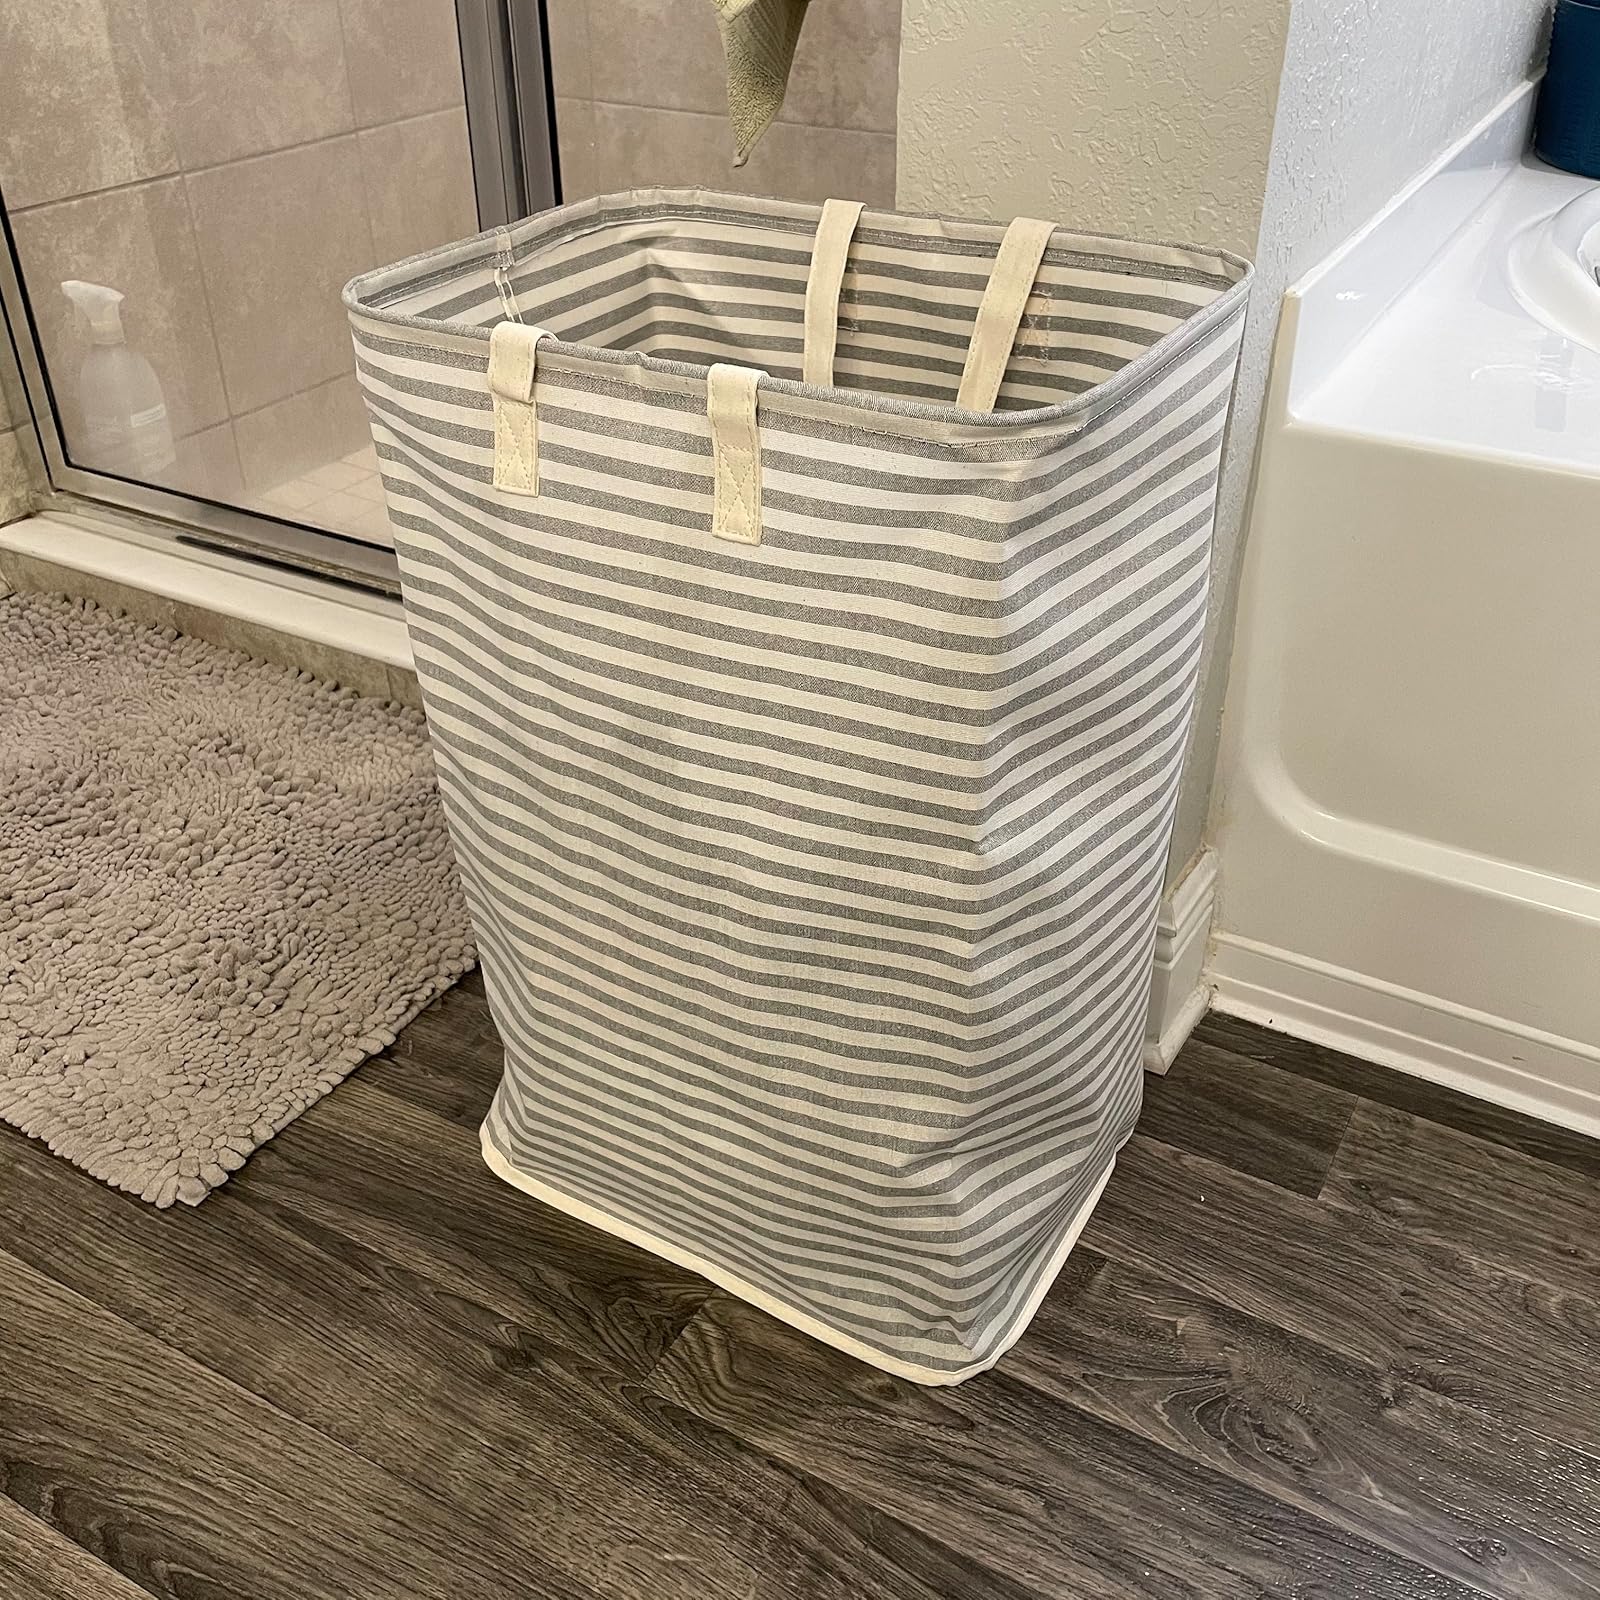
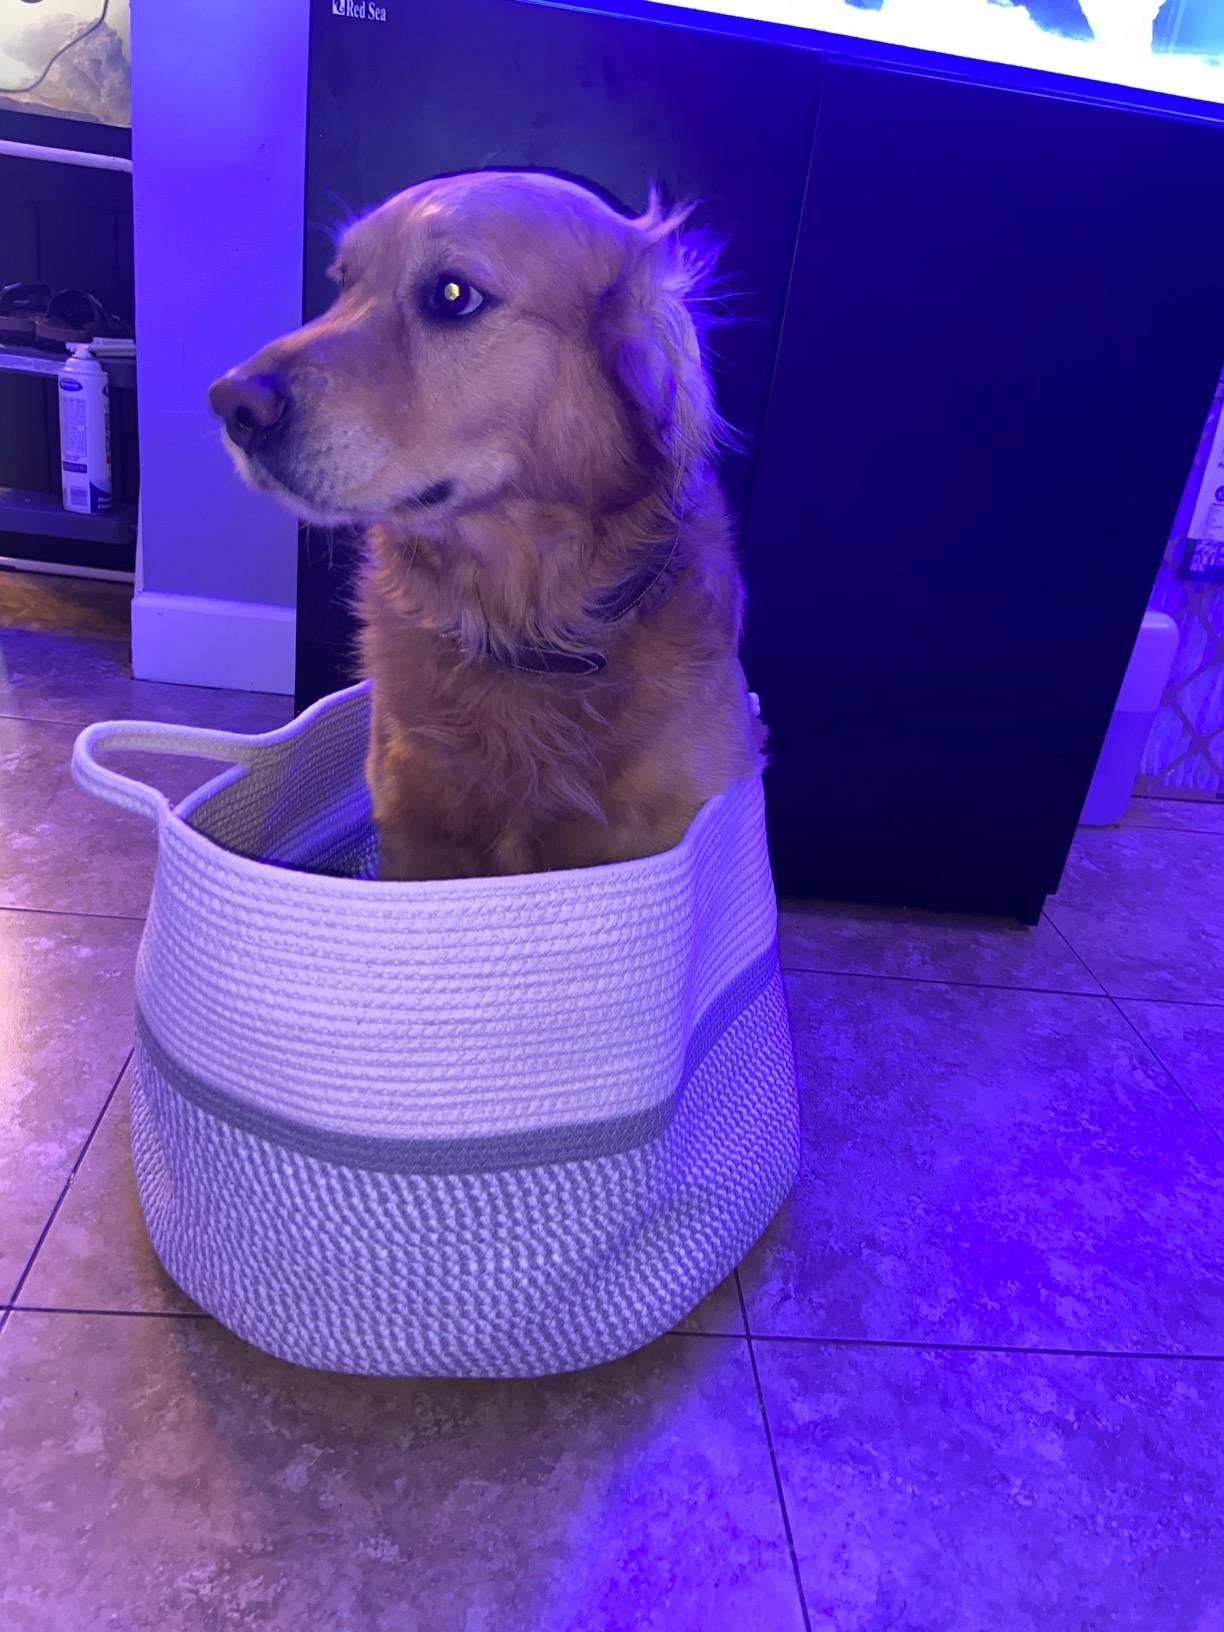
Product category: items_hamper
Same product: no